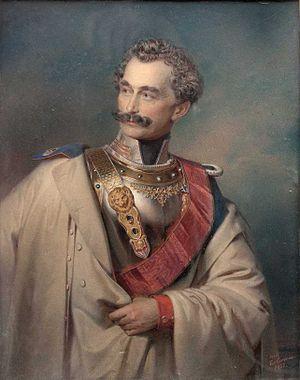
L’armée bavaroise était l’armée du duché, puis du royaume de Bavière. Elle a été intégrée à l’armée allemande après 1870. Elle a gardé des noms d’unité propres jusqu’à la Première Guerre mondiale.